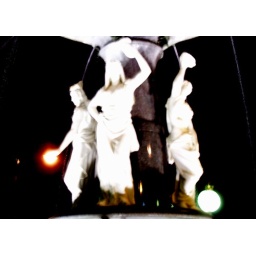
basket ball and soccer in the city centre